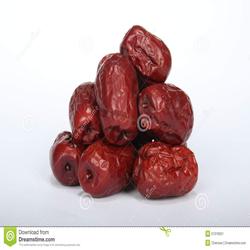
Label: Dates